Route Twisk

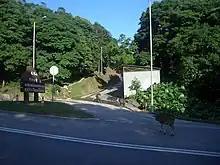
Tai Mo Shan Road turn-off on Route Twisk. MacLehose Trail Stage 8 runs along this road.

Route Twisk (Chinese: 荃錦公路) is a steep and tortuous dual-lane road in Hong Kong, linking Tsuen Wan and Pat Heung via Shek Kong. It joins Kam Tin Road and Lam Kam Road north in Kam Tin, and ends in the Tsuen Kam Interchange south in Tsuen Wan.